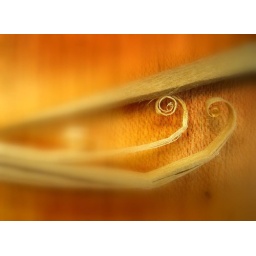
over the hill and through the woods, across a field of grain